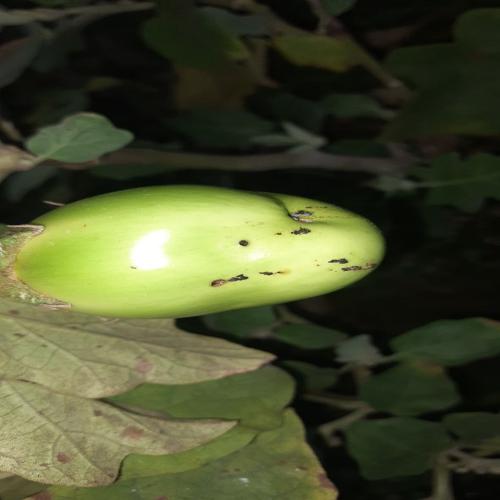
Label: Shoot and Fruit Borer